Oslo Airport, Fornebu

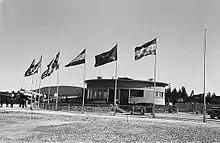
Fornebu on 1 July 1939, the day it opened. In the background the Focke-Wulf Fw 200 from DDL that was the first aircraft to take off

The first aircraft at Fornebu was a Lufthansa Junkers Ju 52 in September 1938. It had flown a scheduled route to Kjeller, and the captain had continued to Fornebu to try the new airport. On 16 April 1939, the seaplane section came into regular use. The first seaplane was a Ju 52 operated by DNL to Copenhagen. The official opening was on 1 June 1939. The first aircraft to land after the official opening was a Douglas DC-2 operated by KLM from Amsterdam. The first departure was on the Danish airline Det Danske Luftfartsselskab, when a Focke-Wulf Fw 200 took off to Copenhagen. The captain made a mistake, and took off from the parking space instead of the runway. In addition to these two routes, Luft Hansa started flights to Germany and DNL flew to Amsterdam. During the fall, DNL also flew from Perth, Scotland, via Oslo to Stockholm, but this route was soon canceled.